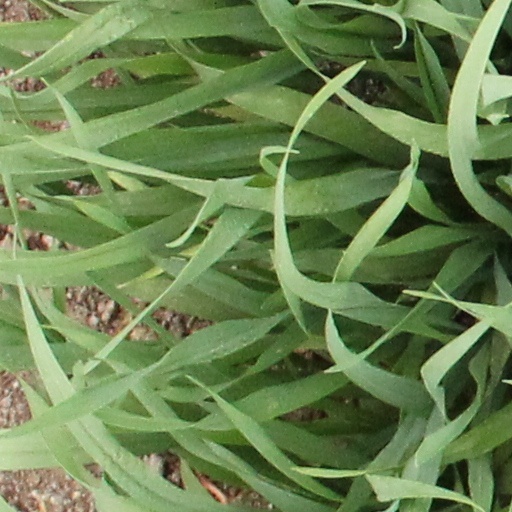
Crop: wheat